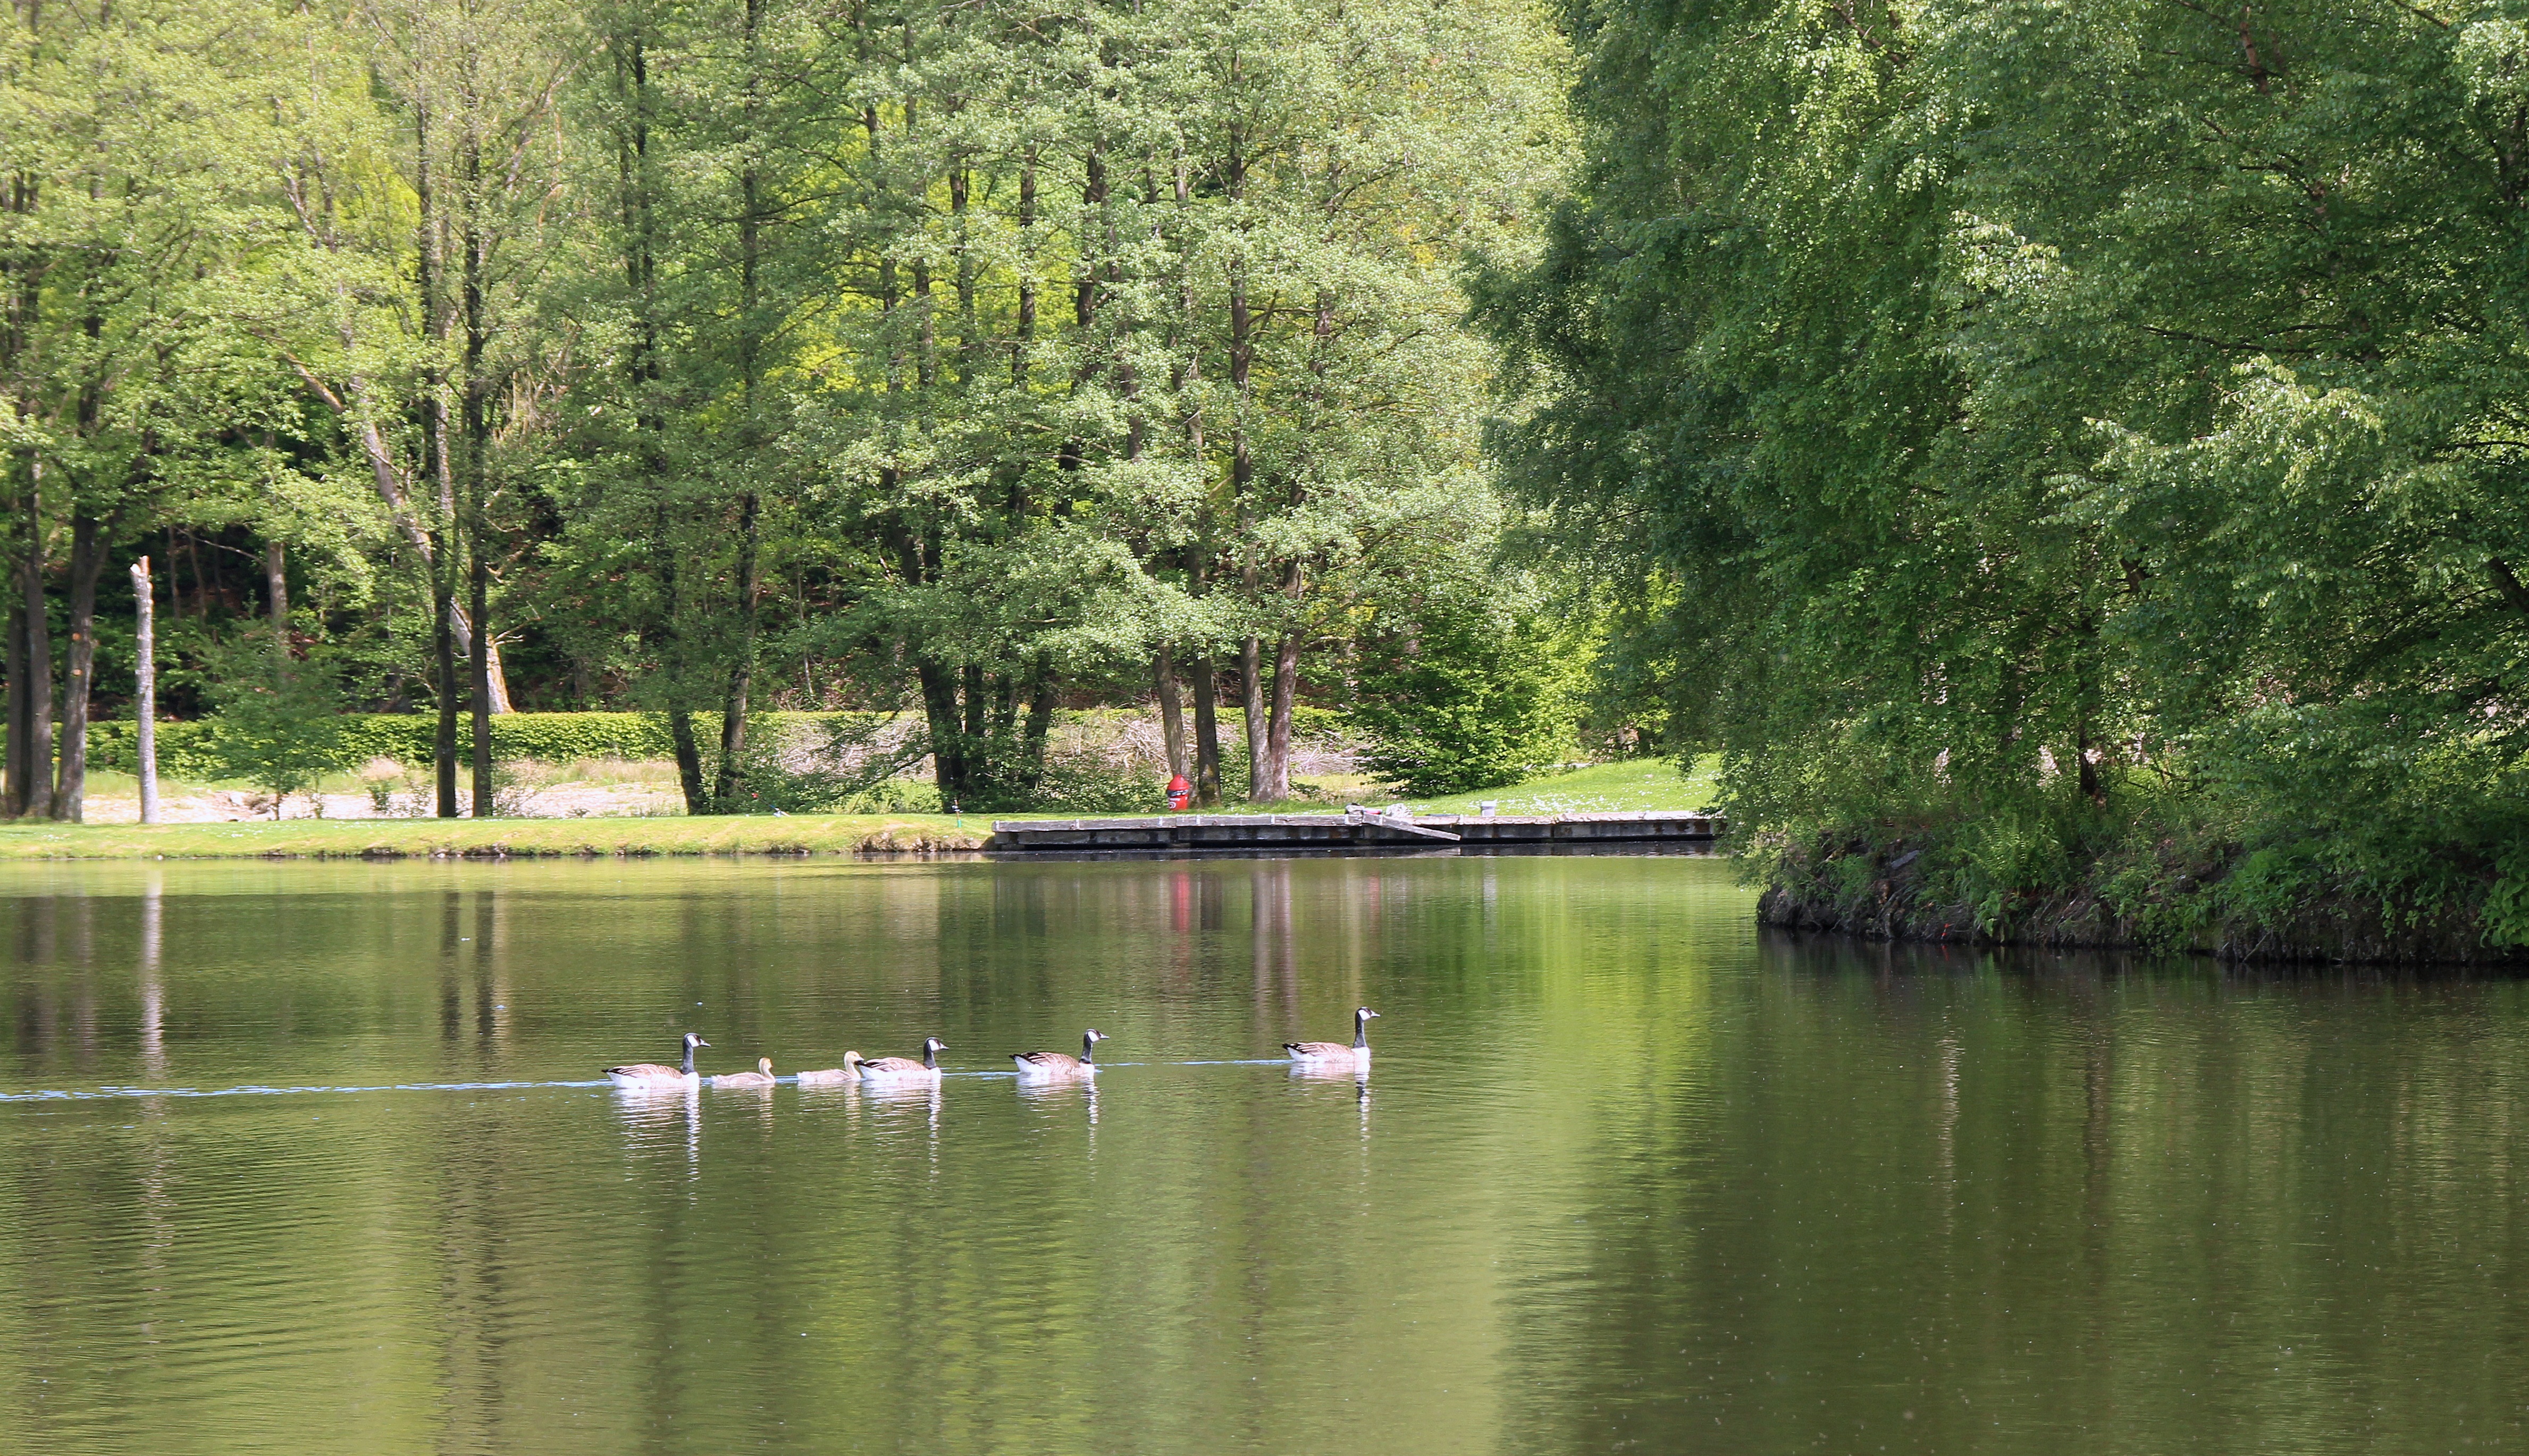
landscape, tree, water, nature, forest, lake, river, pond, reflection, natural, park, rest, reservoir, waterway, body of water, trees, wetland, mood, silent, ecosystem, mirroring, fish pond, bayou